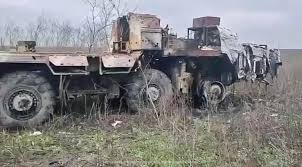
Label: Air Defense